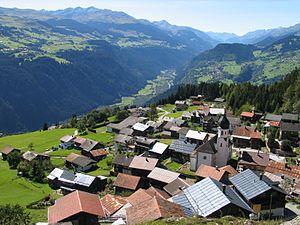
Siat est une localité et une ancienne commune suisse du canton des Grisons, située dans la région de Surselva.